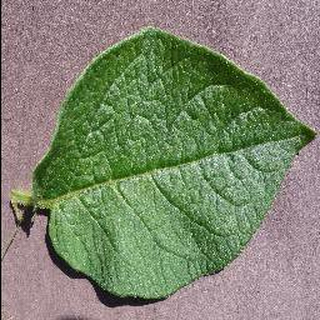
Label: healthy_potato